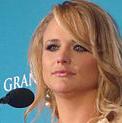
Age: 26